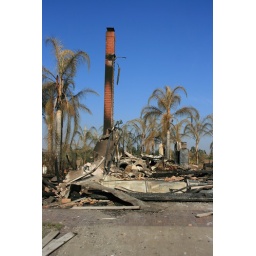
Scorched chimney and palm trees tower over the burned debris of a house in Rancho Bernardo